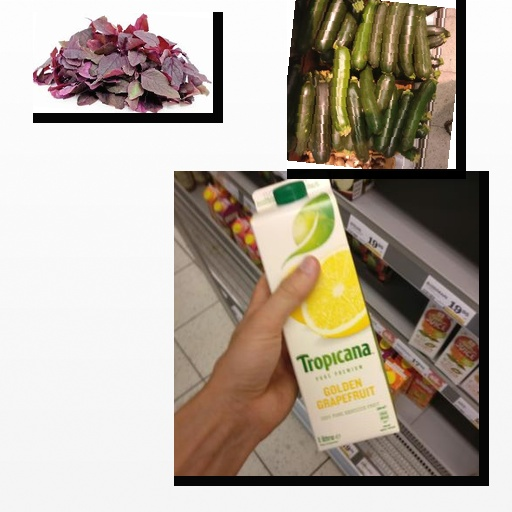
Food items: zucchini, amaranth, grapefruit_juice